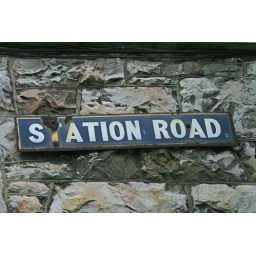
An original enamel street sign, still firmly affixed to the wall of the Central Pub in Colwyn Bay